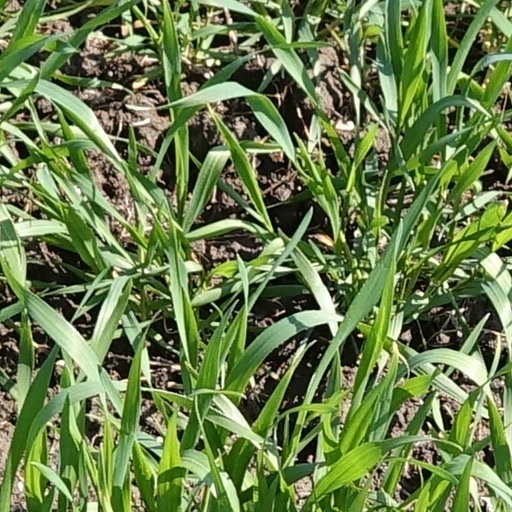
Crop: wheat